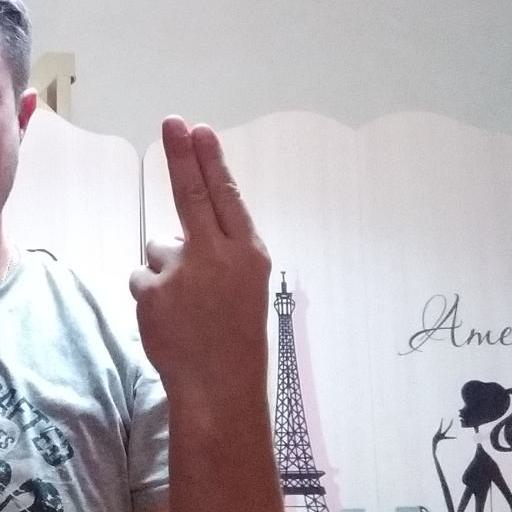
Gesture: two_up_inverted